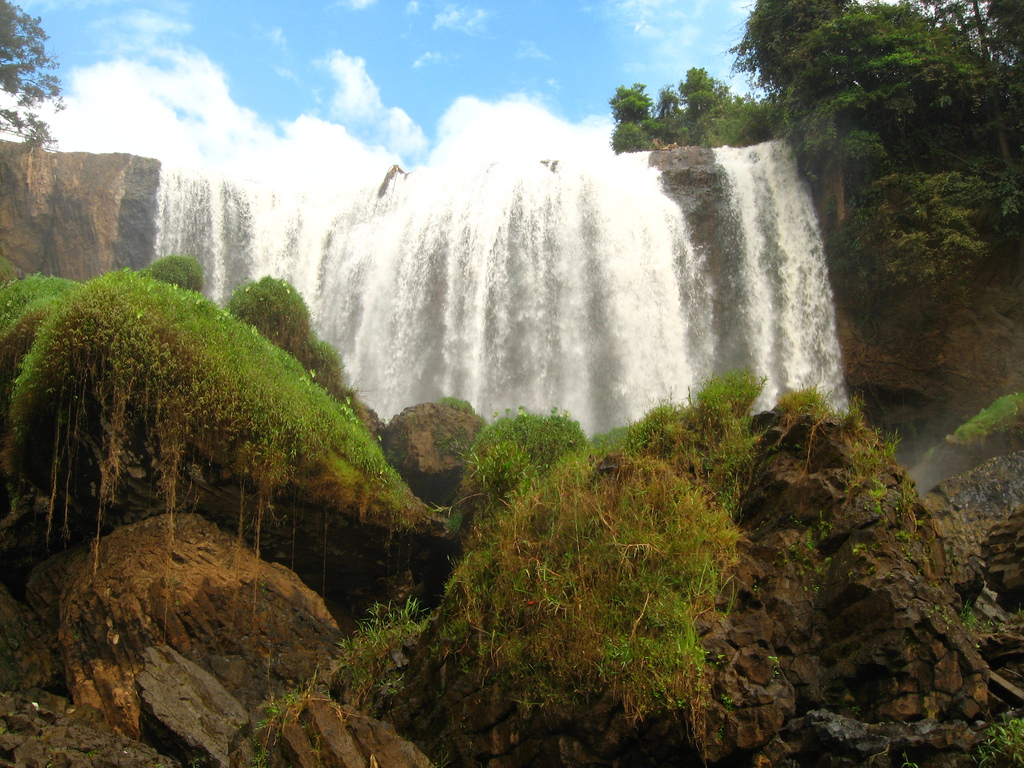
user: text: Bầu trời trong ảnh có màu gì?
assistant: text: Xanh dương

user: text: Có bao nhiêu cụm thực vật xanh lớn, hình tròn rõ rệt nằm trên các tảng đá ở tiền cảnh?
assistant: text: Ba

user: text: Thác nước trong ảnh này có tên là gì?
assistant: text: Thác Voi

user: text: Đặc điểm nào của thảm thực vật ở tiền cảnh cho thấy môi trường xung quanh thác có độ ẩm cao?
assistant: text: Có nhiều rêu phong dày đặc và rễ cây buông dài (từ cây thân thảo, dây leo trên đá).

user: text: Mô tả mối quan hệ giữa dòng nước của thác, cấu trúc đá và thảm thực vật xanh ở khu vực tiền cảnh.
assistant: text: Dòng nước đổ xuống từ thác tạo ra độ ẩm cao và sương mù, giúp các tảng đá lớn ở tiền cảnh được bao phủ bởi rêu phong và nhiều loài thực vật xanh tươi tốt, phát triển mạnh mẽ với rễ bám sâu hoặc buông dài.